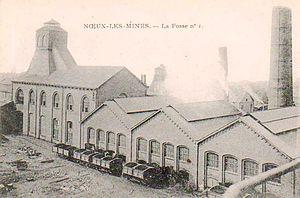
Fosse n° 1 - 1 bis de la Compagnie des mines de Nœux, Nœux-les-Mines, Pas-de-Calais, Nord-Pas-de-Calais, France.
La fosse nᵒ 1 - 1 bis dite Adrien Aubé de Bracquemont ou fosse de Nœux de la Compagnie des mines de Nœux est un ancien charbonnage du Bassin minier du Nord-Pas-de-Calais, situé à Nœux-les-Mines. Les travaux de la fosse nᵒ 1 commencent le 1ᵉʳ avril 1851. Grâce à un fonçage sans problème, la fosse commence à produire en 1852, et devient très rapidement bien productive, puisque des innovations technologiques y ont été appliquées. Le puits nᵒ 1 bis est commencé en mai 1883. Doté d'installations modernes et plus importantes, il devient rapidement le seul à extraire, le puits nᵒ 1 assurant l'aérage. En parallèle, les grands bureaux et les ateliers centraux de la compagnie sont bâtis à côté de la fosse. Des cités, puis une église ont été bâtis pour les mineurs. Un terril nᵒ 36, 1 de Nœux, est édifié au nord de la fosse. Une coopérative des ouvriers mineurs et une pharmacie centrale sont construites près de la fosse. Le puits nᵒ 1 est comblé en 1936 ou 1938, ses installations sont détruites.
La Compagnie des mines de Nœux est une compagnie minière dépendant de la Compagnie des mines de Vicoigne qui exploitait la houille dans le Bassin minier du Nord-Pas-de-Calais, grâce à des puits établis à Nœux-les-Mines, Hersin-Coupigny, Barlin, Labourse, Verquin, et dans une moindre mesure, Bouvigny-Boyeffles, Fouquières-lès-Béthune et Béthune. Des puits ont même été tentés sans succès à Ruitz et à Houchain.